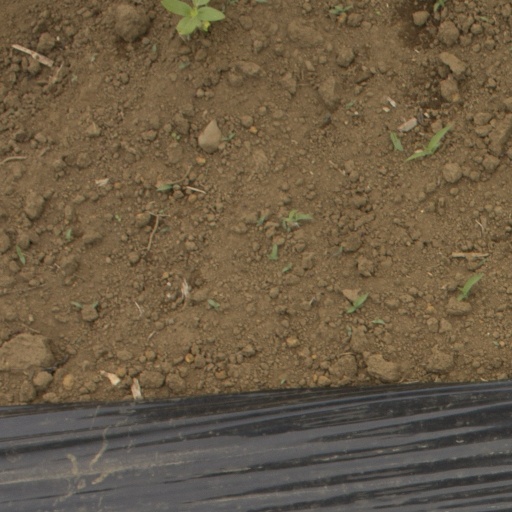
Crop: Jerusalem artichoke